Oliver!

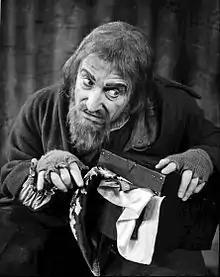
Clive Revill as Fagin in the Broadway production of "Oliver!"

David Merrick brought "Oliver!" to the Broadway stage, where it premiered at the Imperial Theatre on 6 January 1963. It closed on 14 November 1964, after 774 performances. The cast featured child actor Bruce Prochnik in the title role alongside Georgia Brown, Danny Sewell and Barry Humphries, reprising their West End roles as Nancy, Bill Sikes and Mr. Sowerberry, respectively, and Clive Revill as Fagin, replacing Ron Moody. The national tour and cast recording featured Michael Goodman as The Artful Dodger, but on Broadway the role was played by future Monkee Davy Jones, another veteran of the London production. The Broadway production was a critical success and received ten Tony Award nominations, including Best Musical, Best Actor in a Musical, Best Actress in a Musical and Best Featured Actor in a Musical. It won the awards for Best Scenic Design, Best Original Score and Best Music Direction. The Broadway production was revived shortly after the original production closed. The revival opened in 1965 and was directed by Peter Coe. It ran at the Martin Beck Theatre for 64 performances, featuring Victor Stiles as Oliver, Robin Ramsay as Fagin, Maura K. Wedge as Nancy, Joey Baio as The Artful Dodger, Dominic Chianese as Mr. Sowerberry, Alan Crofoot as Mr. Bumble, Danny Sewell as Bill Sikes, Bram Nossen as Mr. Brownlow, and Dodi Protero as Mrs. Bedwin. The cast recording was done in Los Angeles in advance of its New York opening.